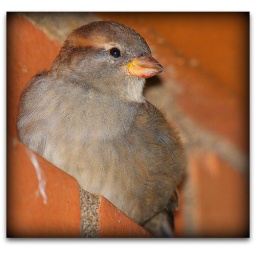
A house sparrow hides in the cracks of a brick wall